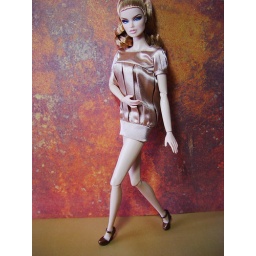
Here she is rocking in a Glamzone dress and Momoko bronze shoes =)She's worth &amp;quot;every penny&amp;quot; =)